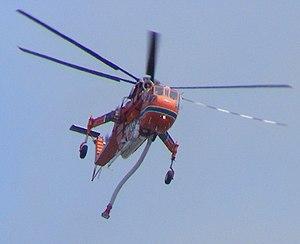
« L'hélicoptère grue Elvis », sur Canal D